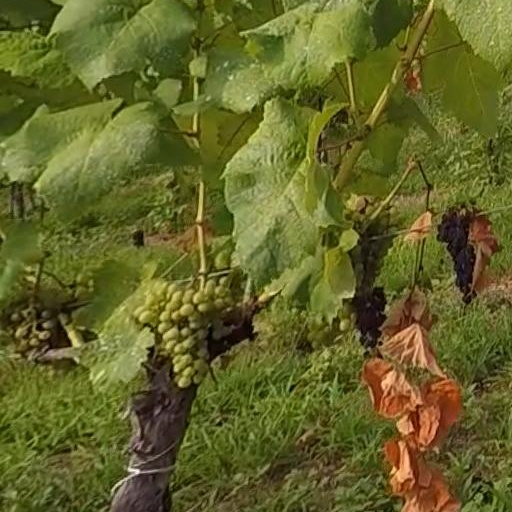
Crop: grape